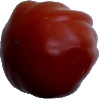
Label: Tomato Heart 1